Abdelatif Noussir

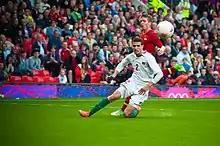
Noussir (in white) defending the ball from Iker Muniain at the 2012 Summer Olympics

Abdelatif Noussir (born 20 February 1990, in Mohammedia) is a Moroccan footballer who plays for IR Tanger and represented the Morocco under 23 football team. He also played for Morocco at the 2012 Summer Olympics.